List of United States Navy oilers

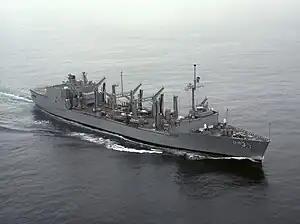
USS "Kansas City" (AOR-3)

The "Henry J. Kaiser" replenishment oilers are a class of fleet replenishment oilers for which construction began in August 1984. This class is composed of eighteen underway replenishment oilers which are operated by the Military Sealift Command to provide underway replenishment of fuel to Navy combat ships and jet fuel for aircraft and helicopters aboard aircraft carriers and surface warships. The "Kaiser"-class ships also have a limited capacity to supply ammunition, dry stores and refrigerated stores, although not as much as the AOEs and AORs; they do not have helicopter embarkation facilities. A "Kaiser"-class oiler operating in tandem with a "Lewis and Clark"-class AKE is considered to be the equivalent of one AOE.